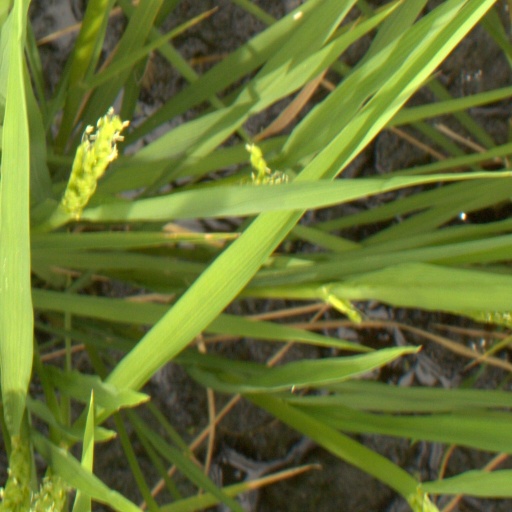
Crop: rice